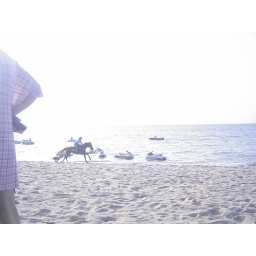
galopping with horse on the beach in penang.